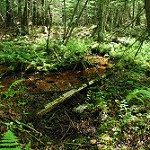
Label: forest